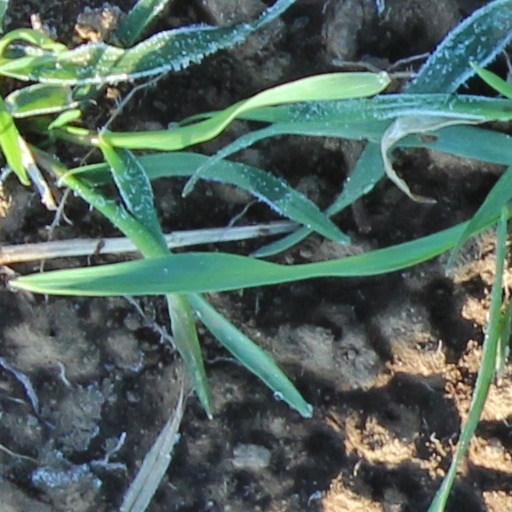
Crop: wheat